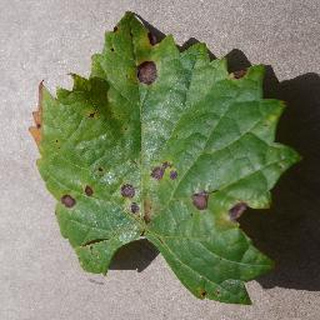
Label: grape_black_rot